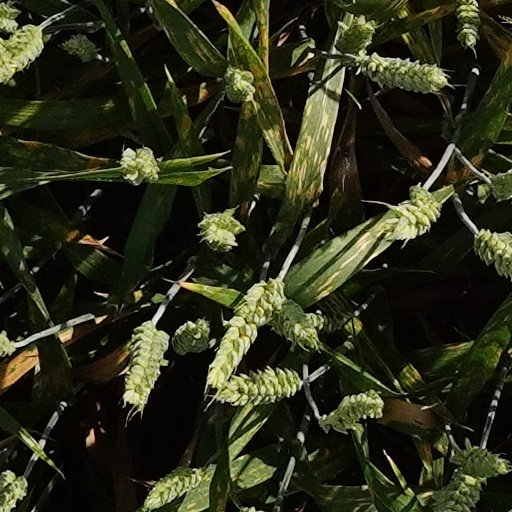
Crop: wheat